Tourism in Tunisia

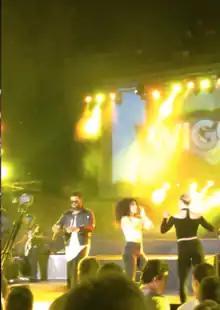
Jason Derulo at the International Festival of Carthage

During the summer, Tunisia becomes the venue of a multitude of festivals welcoming Arab and world-famous stars as International Festival of Carthage, Hammamet International Festival and Djem Symphonic Festival.